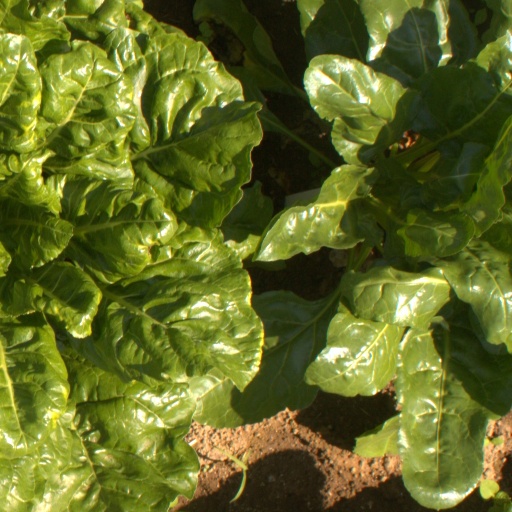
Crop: sugar beet